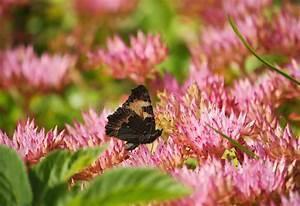
butterfly